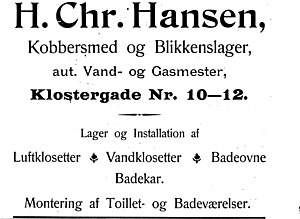
Hjernø / Historie / Vandhaner og Gasapparater
Aarhus Vejviseren 1900.
Annonce af H. Chr. Hansen, ejer af Hjernø, indsat i Aarhus Vejviseren 1900.
Hjernø A/S er et dansk VVS-firma grundlagt i Aarhus i 1832 af kobbersmed Jens Hjernøe. Firmaet er Danmarks ældste VVS-firma og antageligt også Danmarks ældste håndværksvirksomhed. Navnet Hjernø A/S stammer fra Jens Hjernøes bedstefar Rasmus Rasmussen, der var smed på øen Hjarnø. Hjernø A/S har altid haft adresse i Aarhus, og man kan forskellige steder i Aarhus stadig se spor af firmaets lange historie. I Den Gamle By kan man i kobbersmeden finder kobbertøj udført af smede fra Hjernø, og i Latinerkvarteret i Aarhus kan man ved Klostergade 10 se en smedejernsport med initialerne for ejer H. Christian Hansen og hans hustru Kirstine Hansen.